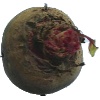
Label: Beetroot 1